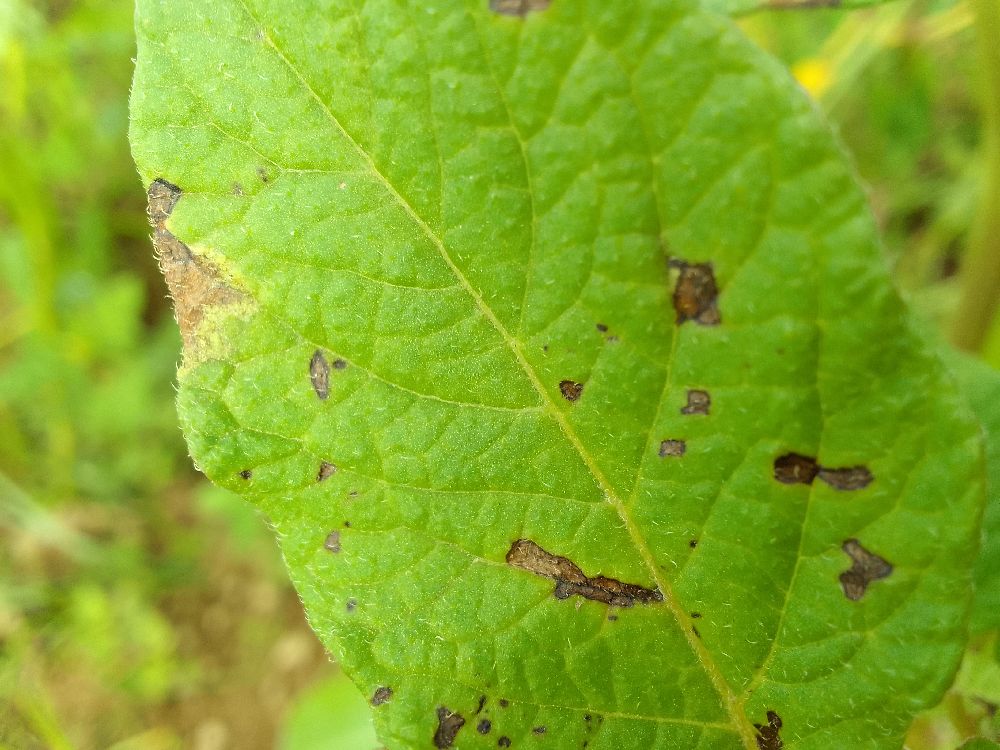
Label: Early blight